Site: brandenburg
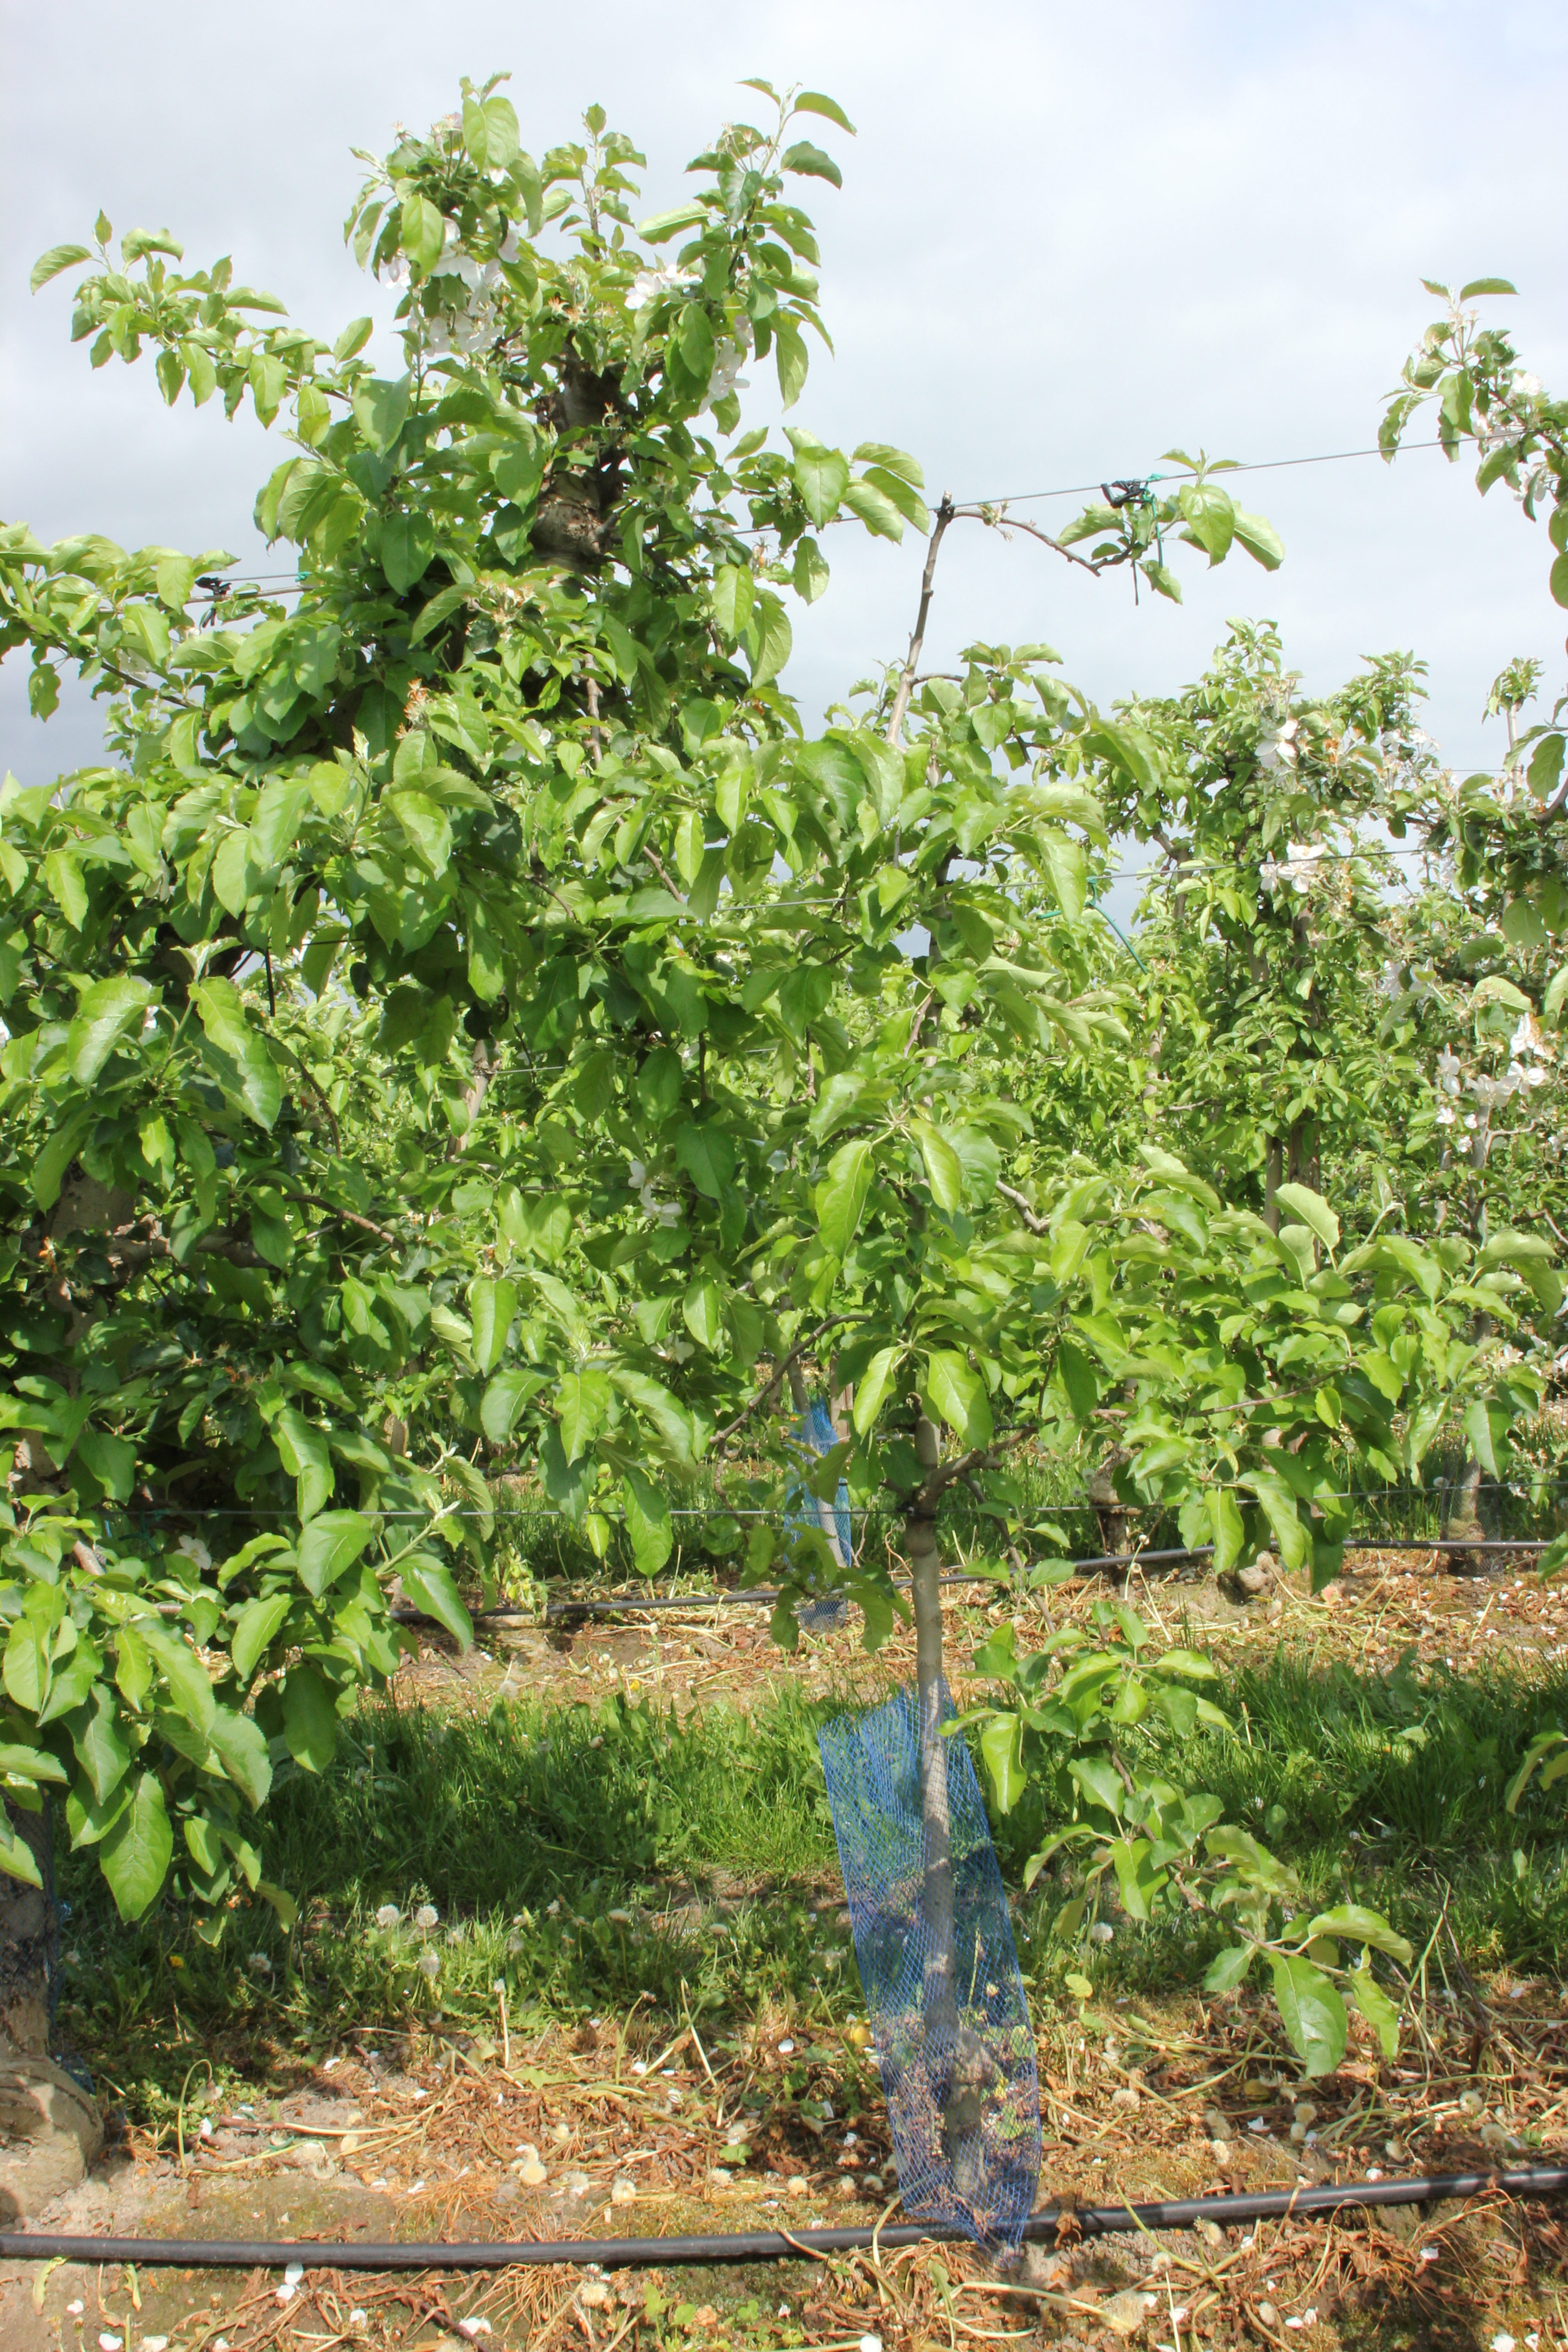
Growth stage (BBCH 67): Flowering